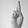
ASL letter: R